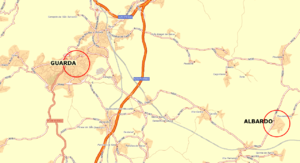
Albardo est une paroisse civile de la municipalité de Guarda, au Portugal.